Tetris

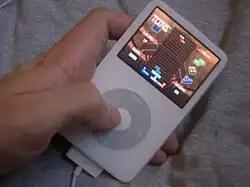
A 5th generation iPod running "Tetris" (2006)

The Academy of Sciences' rights to "Tetris" expired at the end of 1995, reverting them back to Pajitnov. Worried that Elorg, which had become a private company under Belikov following the 1991 collapse of the Soviet Union, would try to claim the rights, Pajitnov recruited Rogers to secure them. Rogers formed The Tetris Company as an equal partnership between Elorg and Rogers' new company, Blue Planet Software. Rogers acquired Elorg and renamed it Tetris Holding in 2005. Since formation, the Tetris Company has maintained guidelines for authorized versions of "Tetris", and Blue Planet Software has served as an agent for the "Tetris" brand. The Tetris Company has also enforced its copyright of "Tetris" against unauthorized clones, such as the 2012 case, "Tetris Holding, LLC v. Xio Interactive, Inc.", where a judge ruled that the iOS game "Mino" violated "Tetris" copyright based on look and feel.